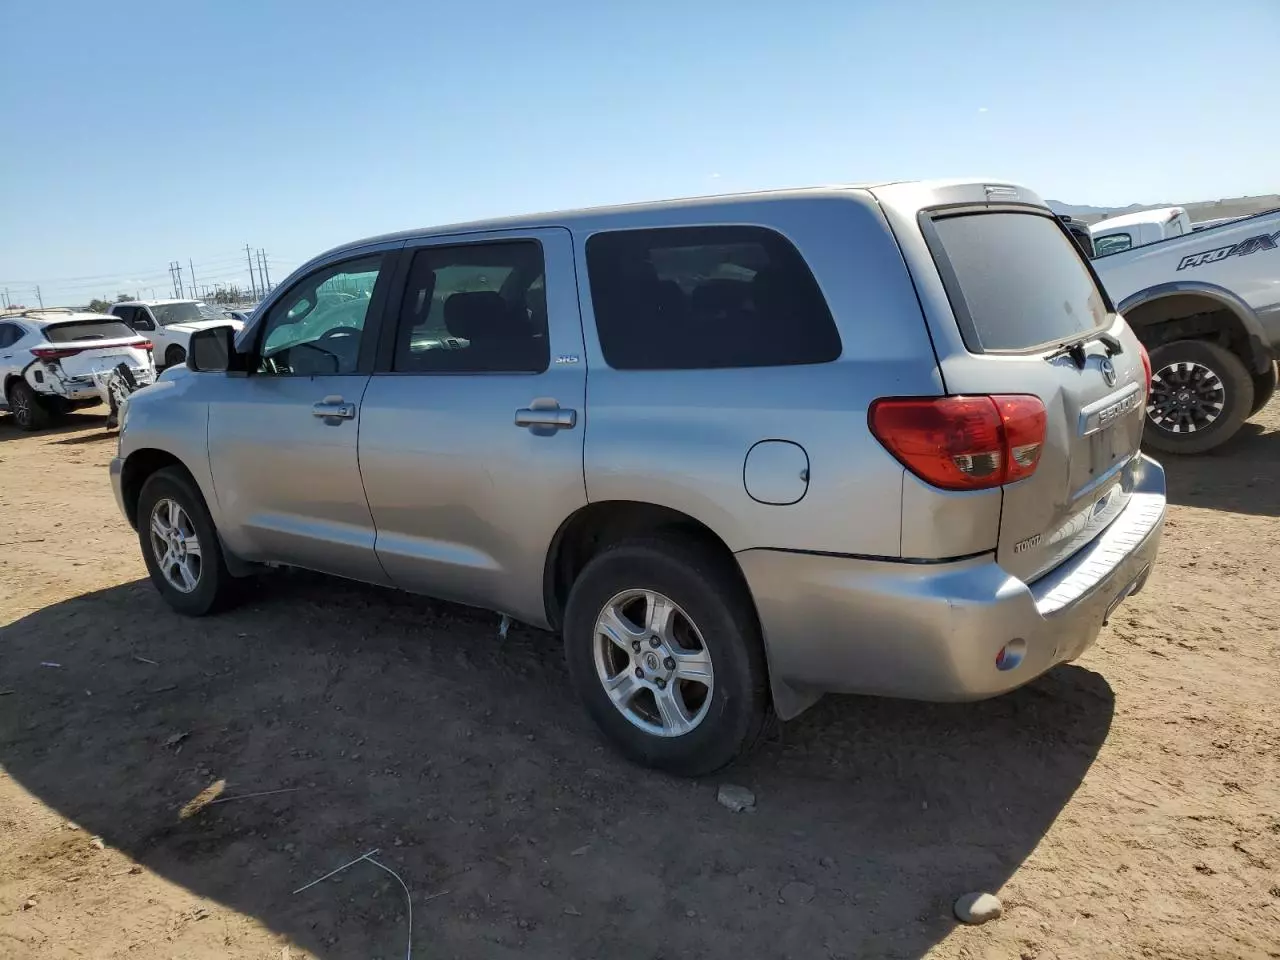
Aucun dommage détecté.
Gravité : aucun